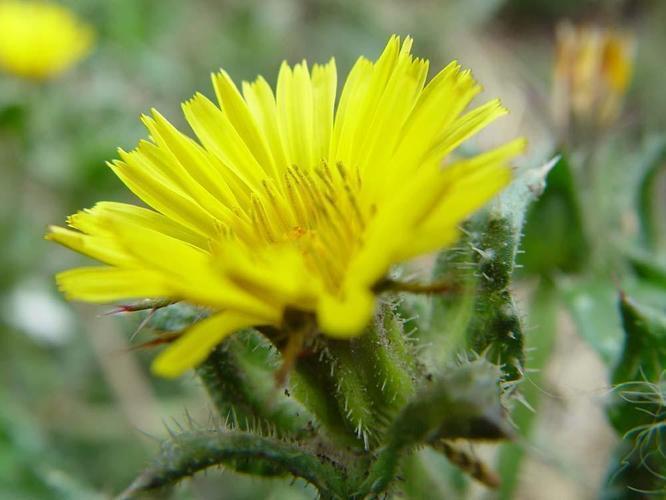
Label: common dandelion